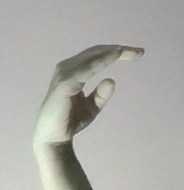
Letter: jeem